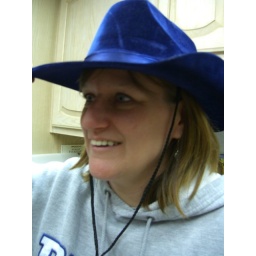
my mom in a sleazy blue velvet cowboy hat